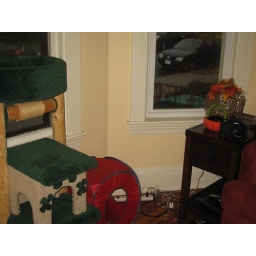
Her cat tree and cube, which she loves. She also loves to sit in the windows.